Aliyah

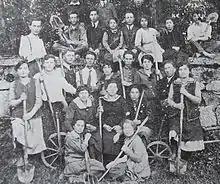
Abba Hushi during his Hachshara, circa 1920

Aliyah ("ʿălīyyā") is the immigration of Jews from the diaspora to, historically, the geographical Land of Israel or the Palestine region, which is today chiefly represented by the State of Israel. Traditionally described as "the act of going up" (towards the Jewish holy city of Jerusalem), moving to the Land of Israel or "making aliyah" is one of the most basic tenets of Zionism. The opposite action – emigration by Jews from the Land of Israel – is referred to in the Hebrew language as "yerida". The Law of Return that was passed by the Israeli parliament in 1950 gives all diaspora Jews, as well as their children and grandchildren, the right to relocate to Israel and acquire Israeli citizenship on the basis of connecting to their Jewish identity.